Before Dark

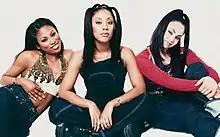
Arike, Jeni G. and Mia

Before Dark was an American R&B girl group that originated in the late 1990s. The group consisted of sisters Arike Rice and Jeni Rice Genzuk (AKA Jeni G.), and their friend Mia Wright (née Lee), all from South Central Los Angeles. The group released the album "Daydreamin'" on July 11, 2000, on the RCA Records label with a single called "Baby" featuring rapper Solé. They also made a guest appearance on Tyrese's self-titled debut album. Later in 2000, the single "Monica" hit #77 on the Billboard Top 100 chart and #7 on the "Billboard" R&B sales chart. The group disbanded in 2001.